Arab and Muslim rescue efforts during the Holocaust

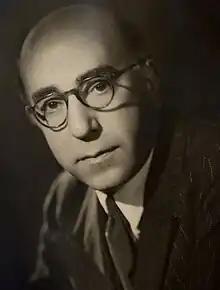
Abdol Hossein Sardari

Djaafar Khemdoudi was a member of the French resistance during World War II. During his time in France, he forged health certificates and issued false documents, helping to save many individuals from the Compulsory Work Service (Service du Travail Obligatoire or STO) and also Jewish children from the cities of Saint-Fons and Vénissieux. After being captured by the Germans, Khemdoudi was deported to the concentration camp of Neuengamme, to the concentration camp of Malchow and then to Ravensbrück. He survived the camps, and, after the war, returned to France, where he lived the rest of his life. Khemdoudi is considered to have been part of the "indigenous resistance"—a term used for Resistance members from North Africa. Like many such persons, Khemdoudi's actions during the war received very little attention after his death.